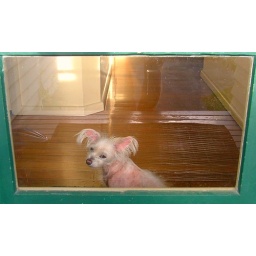
doggy in the window